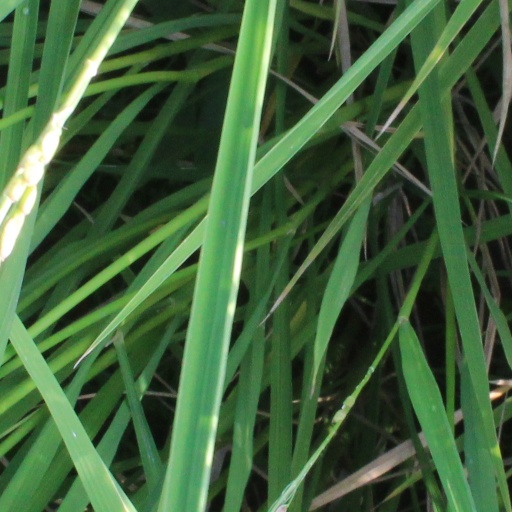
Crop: rice